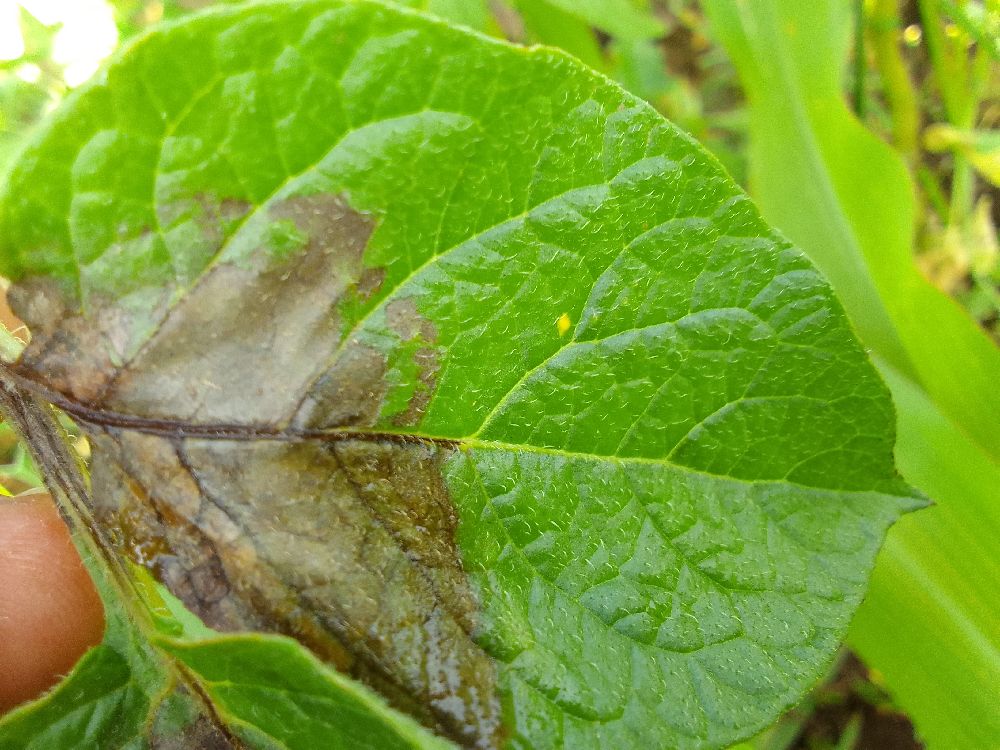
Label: Late blight